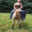
Label: horse